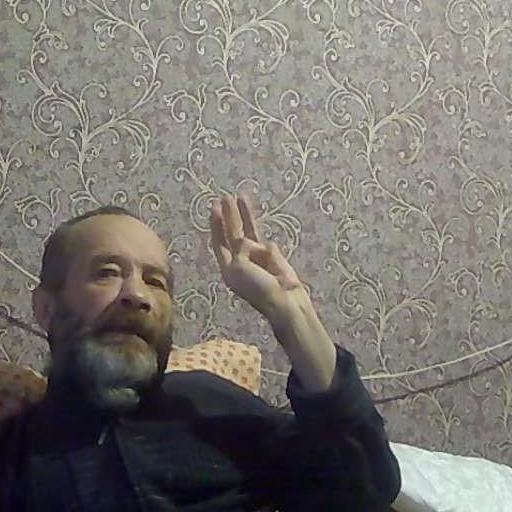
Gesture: three